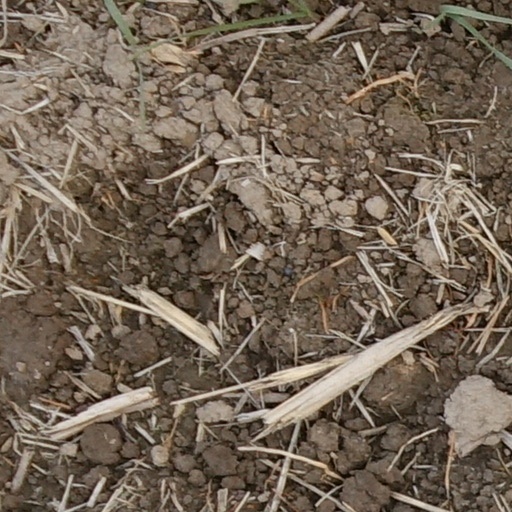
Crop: wheat